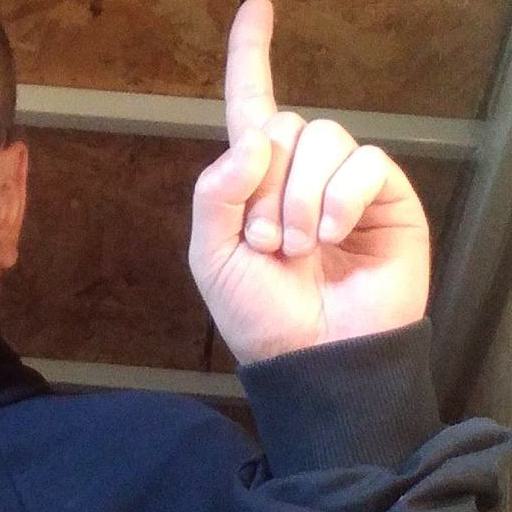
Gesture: one